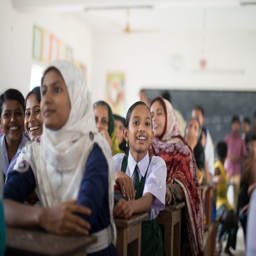
your generosity inspired a young girl to write a poem of thanks .